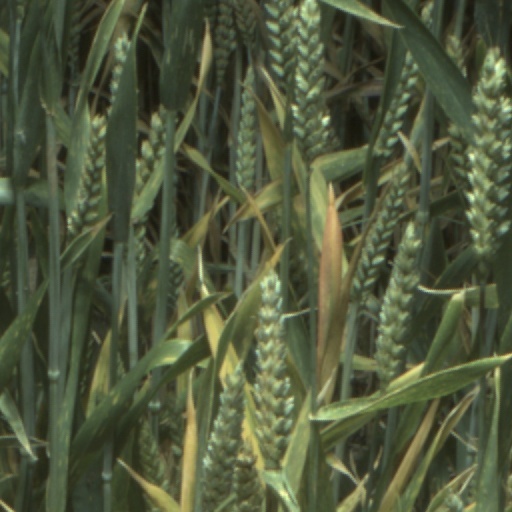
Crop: wheat